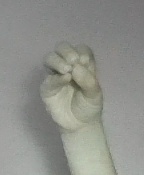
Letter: ha